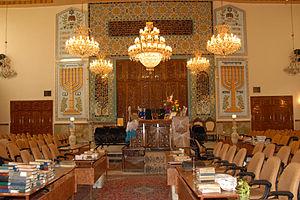
La communauté juive en Iran est parmi les plus anciennes du monde ; ses membres descendent des Juifs qui sont restés dans la région après l'exil en Babylone, quand les souverains achéménides du Premier Empire perse ont permis aux Juifs de retourner à Jérusalem.